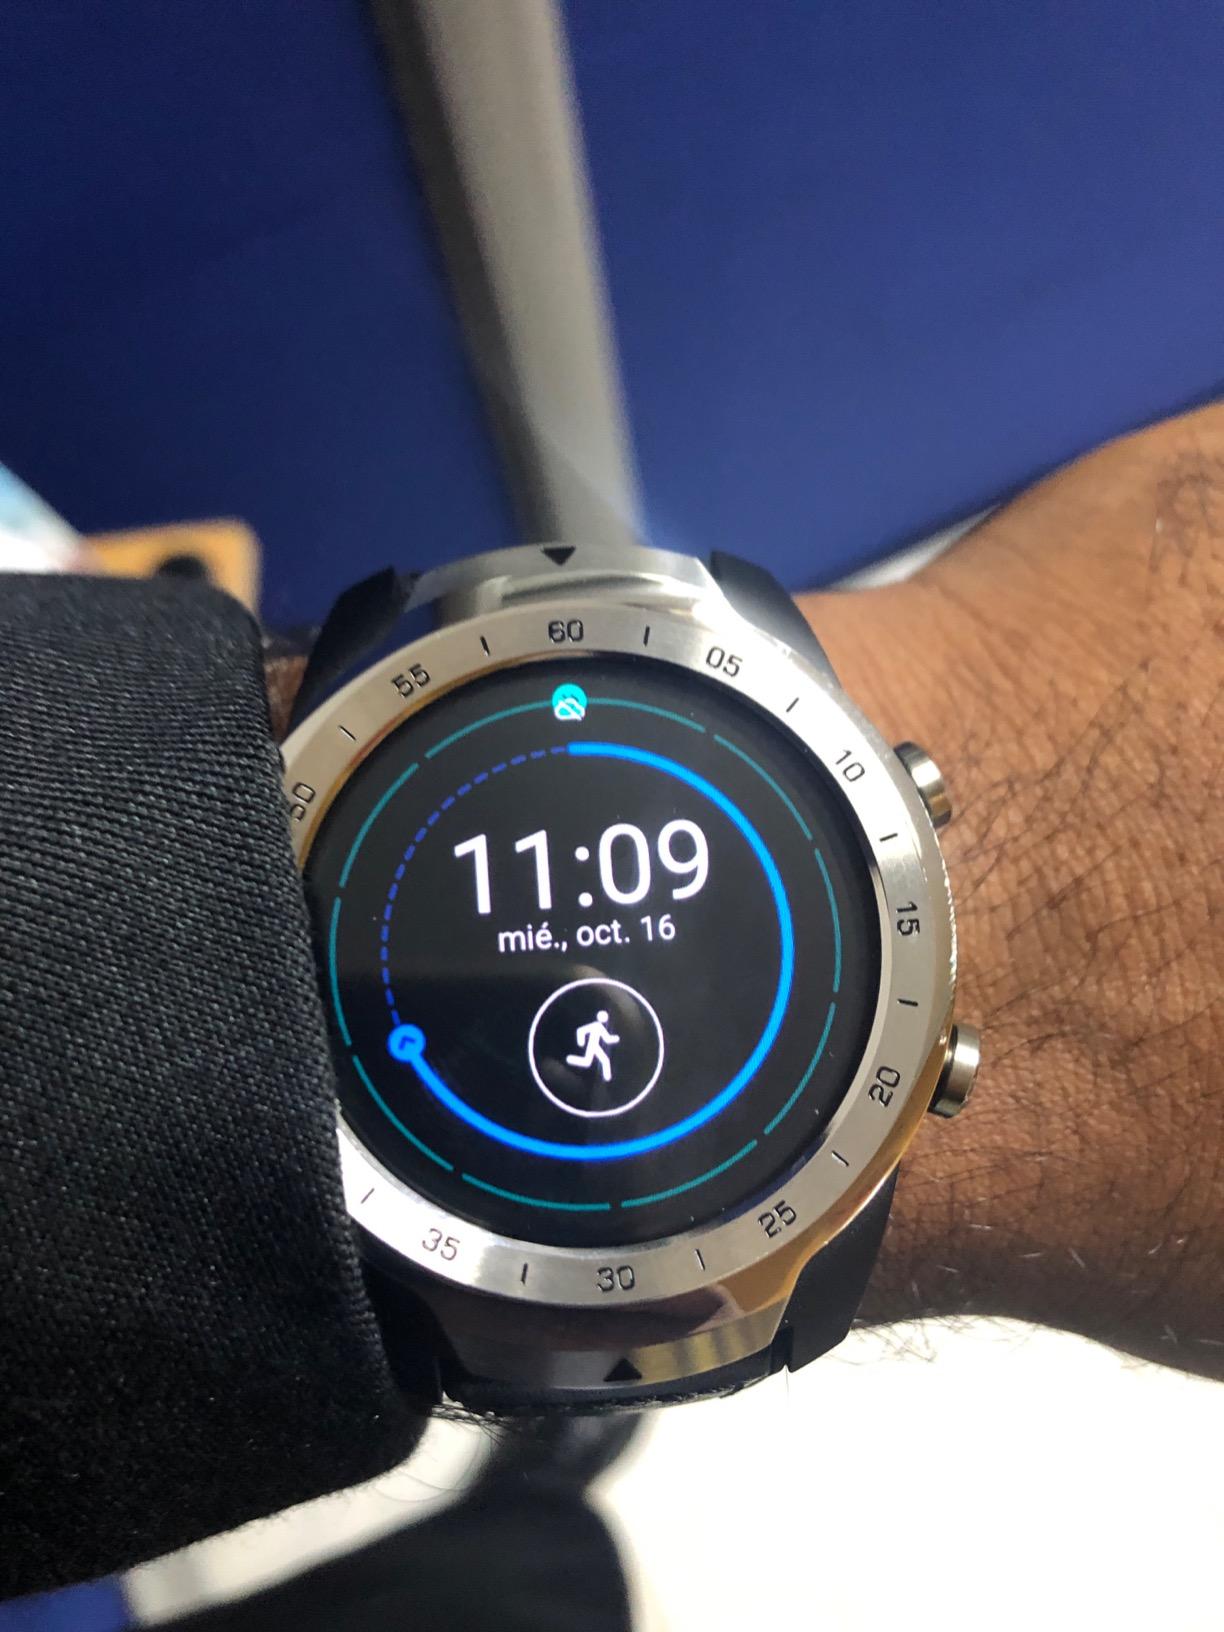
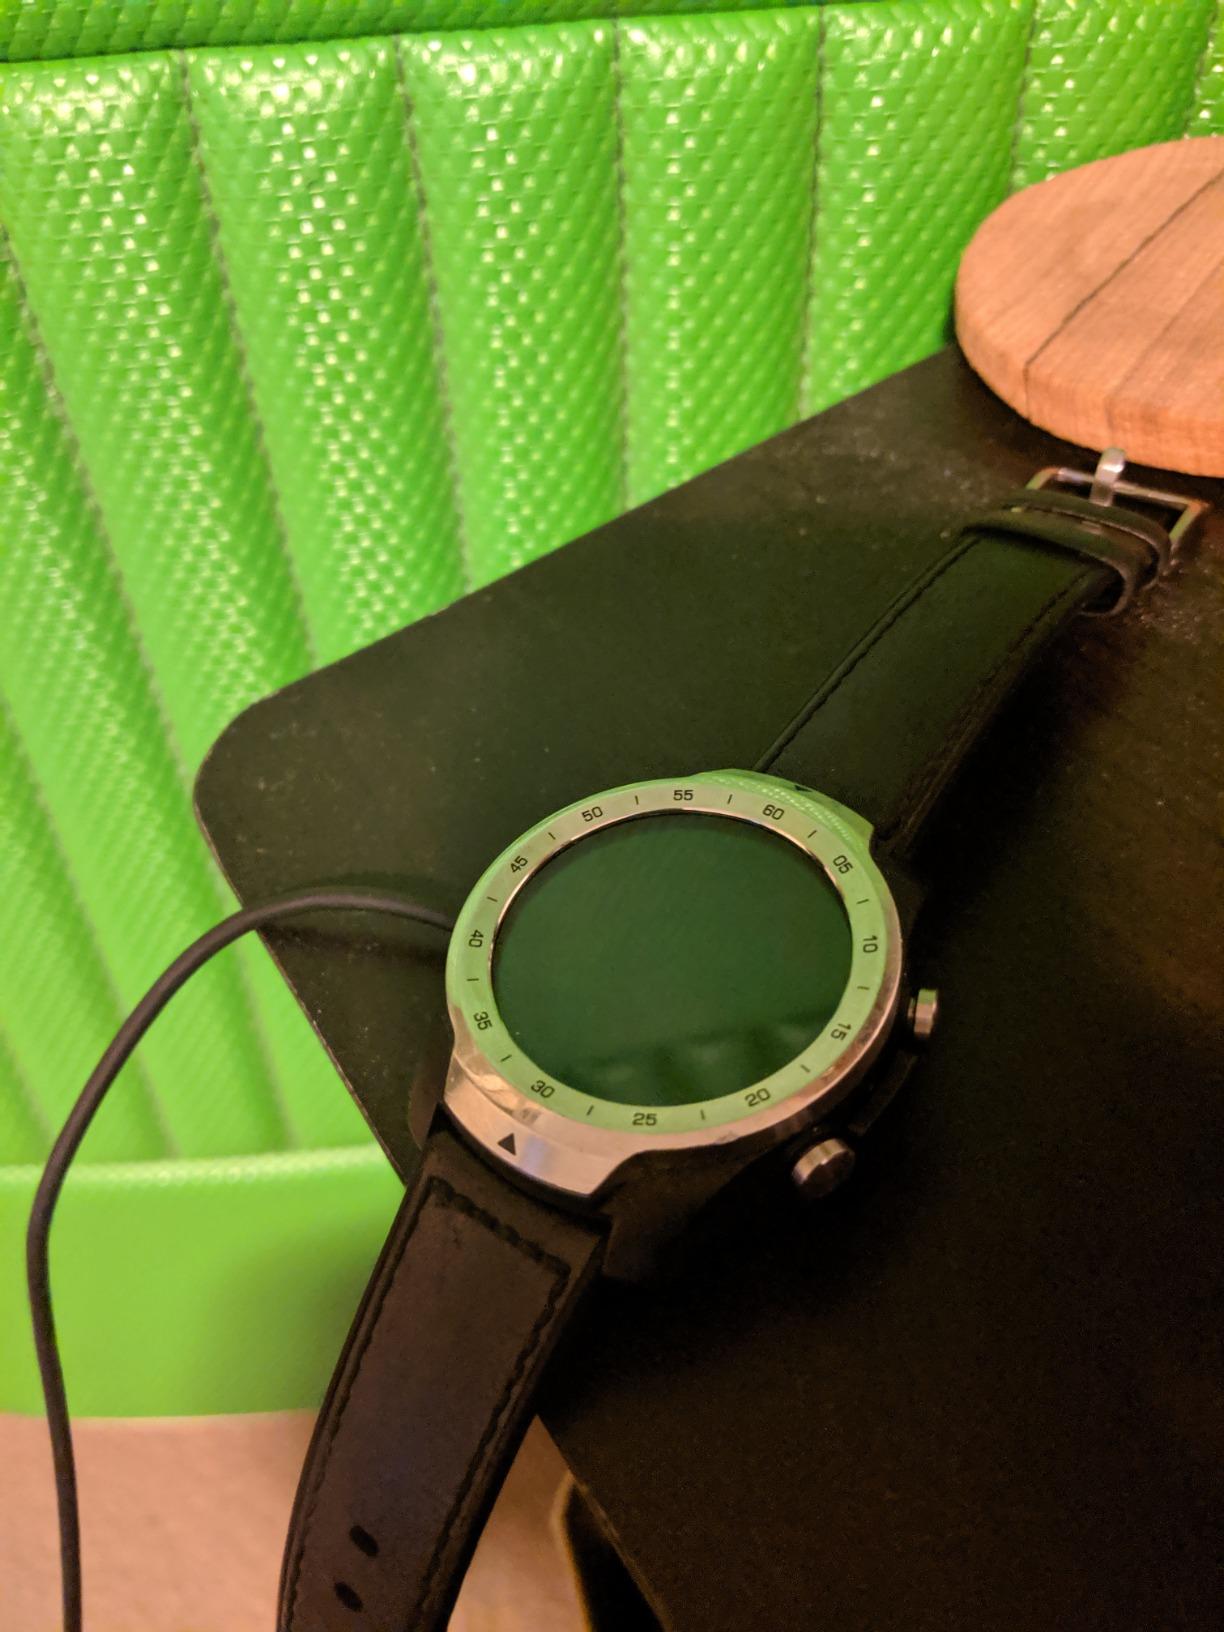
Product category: smartwatch
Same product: yes